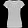
Label: T - shirt / top